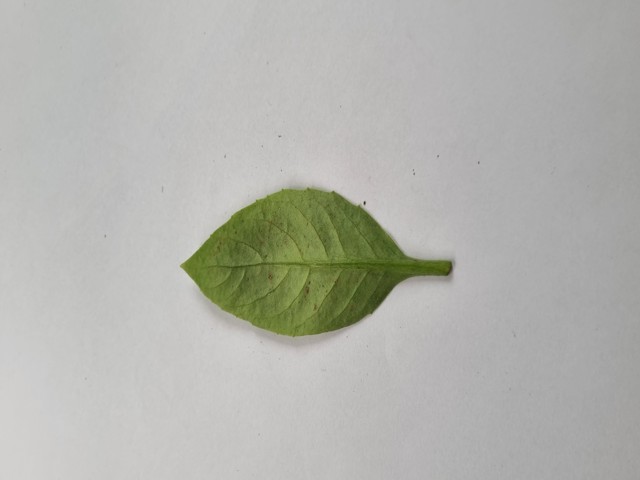
Plant: gainura